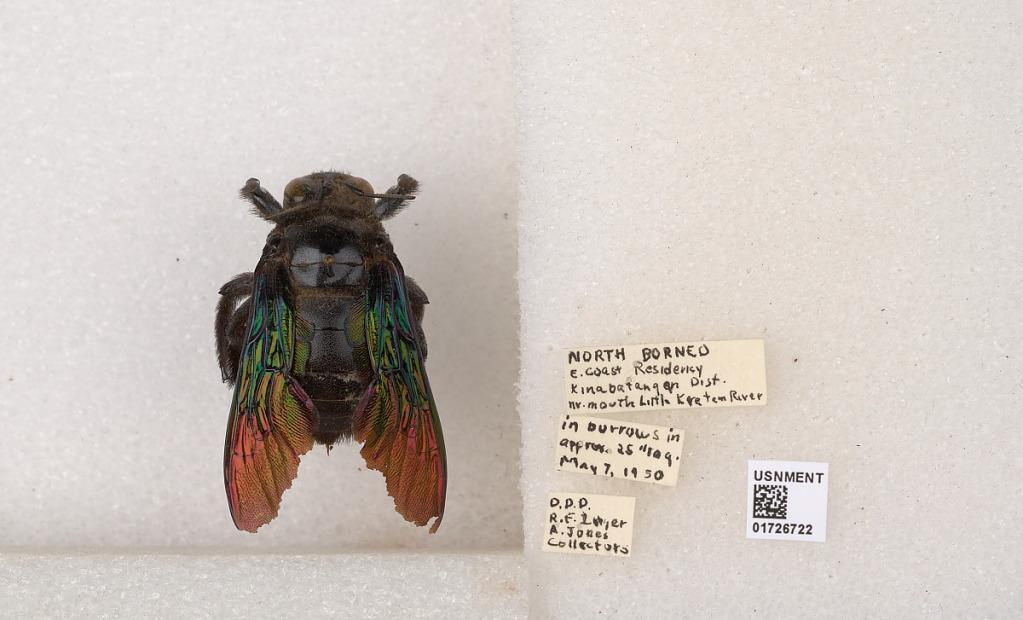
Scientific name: Xylocopa (Mesotrichia) latipes (Drury)
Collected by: O. D. & R. Inger
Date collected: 1950-5-7
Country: Malaysia
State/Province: Sabah
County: Sandakan
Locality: North Borneo, E. Coast Residency, Kinabatangan Dist., nr. Mouth Little Kretan River | in burrows in approx. 25 "